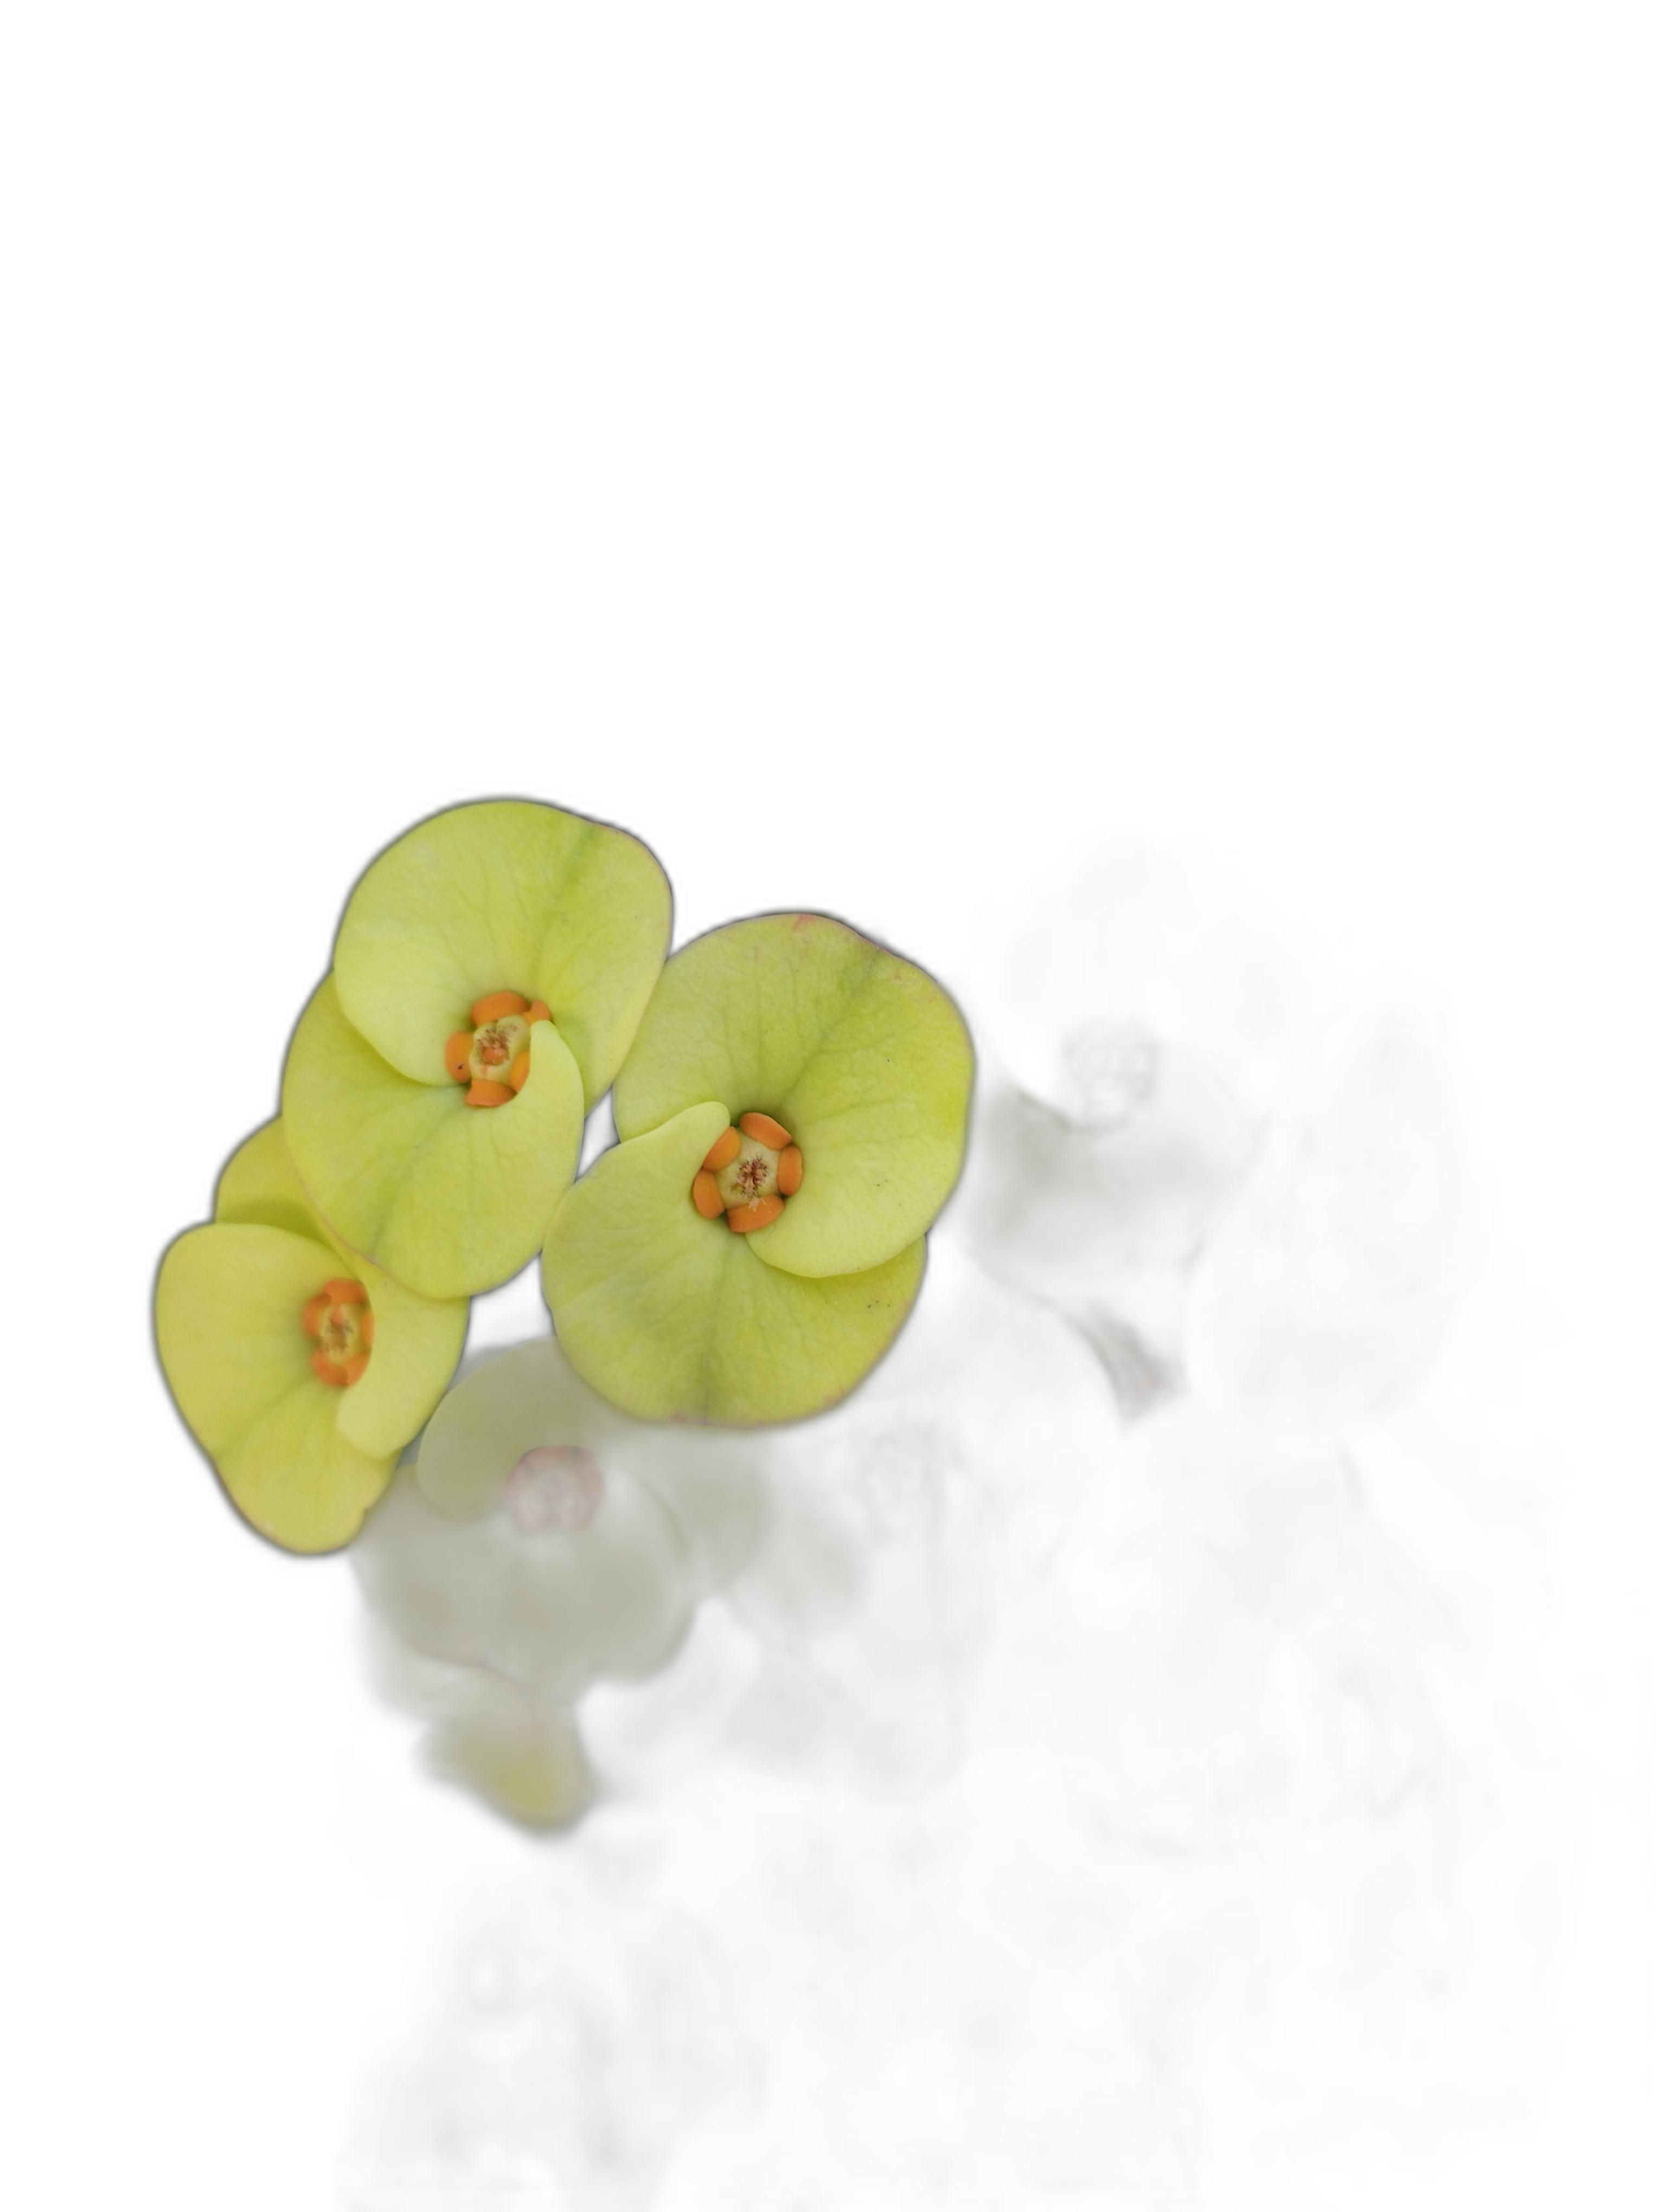
Label: Crown of thorns